Mandala of the Two Realms

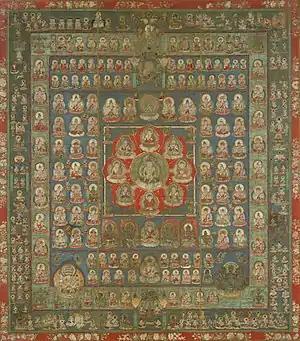
Garbhadhātu (Womb Realm) maṇḍala with Mahāvairocana at the center.

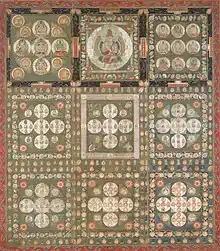
Vajradhātu (Diamond Realm) Mandala

The Mandala of the Two Realms (Traditional Chinese: 両界曼荼羅; Pinyin: "Liǎngjiè màntúluó"; Rōmaji: "Ryōkai mandara"), also known as the Mandala of the Two Divisions (Traditional Chinese: 両部曼荼羅; Pinyin: "Liǎngbù màntúluó"; Rōmaji: "Ryōbu mandara"), is a set of two mandalas in East Asian Esoteric Buddhism, particularly prominent within Chinese Esoteric Buddhism as well as the Shingon and Tendai traditions of Japanese Buddhism. The Dual Mandala comprises two complementary mandalas: the "Womb Realm Mandala" (Traditional Chinese: 胎蔵界曼荼羅; Pinyin: "Tāizāngjiè màntúluó"; Rōmaji: "Taizōkai mandara") associated with compassion and the "Diamond Realm Mandala" (Sanskrit: "vajradhātu", Traditional Chinese: 金剛界曼荼羅; pinyin: "Jīngāngjiè màntúluó"; rōmaji: "Kongōkai mandara") associated with wisdom. The Dual Mandalas represent distinct yet non-dual dimensions of the enlightened cosmos centered on the universal Buddha Mahāvairocana (Chinese: 大日如來; pinyin: "Dàrì Rúlái"; rōmaji: "Dainichi Nyorai").